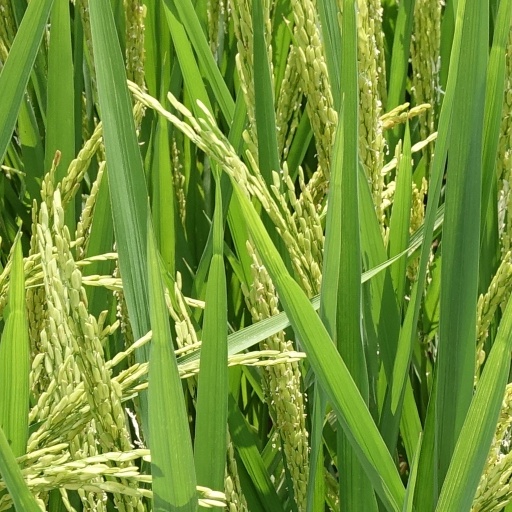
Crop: rice